José Carlos Rodrigues

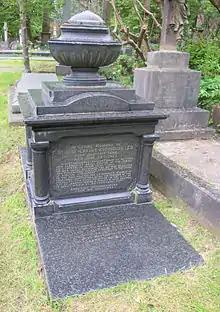
Rodrigues' grave in Highgate Cemetery

All through his life, he kept the scholarly interest in religion and the practical faith which he had acquired as a young man, and his old age was dedicated especially to his religious writings. His first was a study of non-Catholic religions in Brazil between 1500 and 1900, which soon went into a second edition. In 1912 he published a monograph on the Resurrection of Jesus; in 1918 "Considerações Geraes sobre a Biblia" –“general considerations about the Bible”; and in 1921 a magisterial two volume study of the Old Testament. Not all his writings in old age were religious. He also used the resources of the "Jornal do Comercio" to produce in 1918 a collection of U.S. President Woodrow Wilson’s speeches on the Great War, and in 1921 143 pages of “notes” on the subject of contraband goods in wartime.